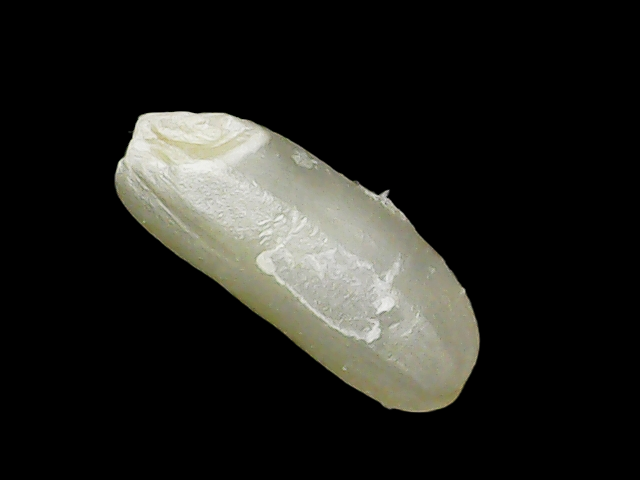
Rice variety: Binadhan24